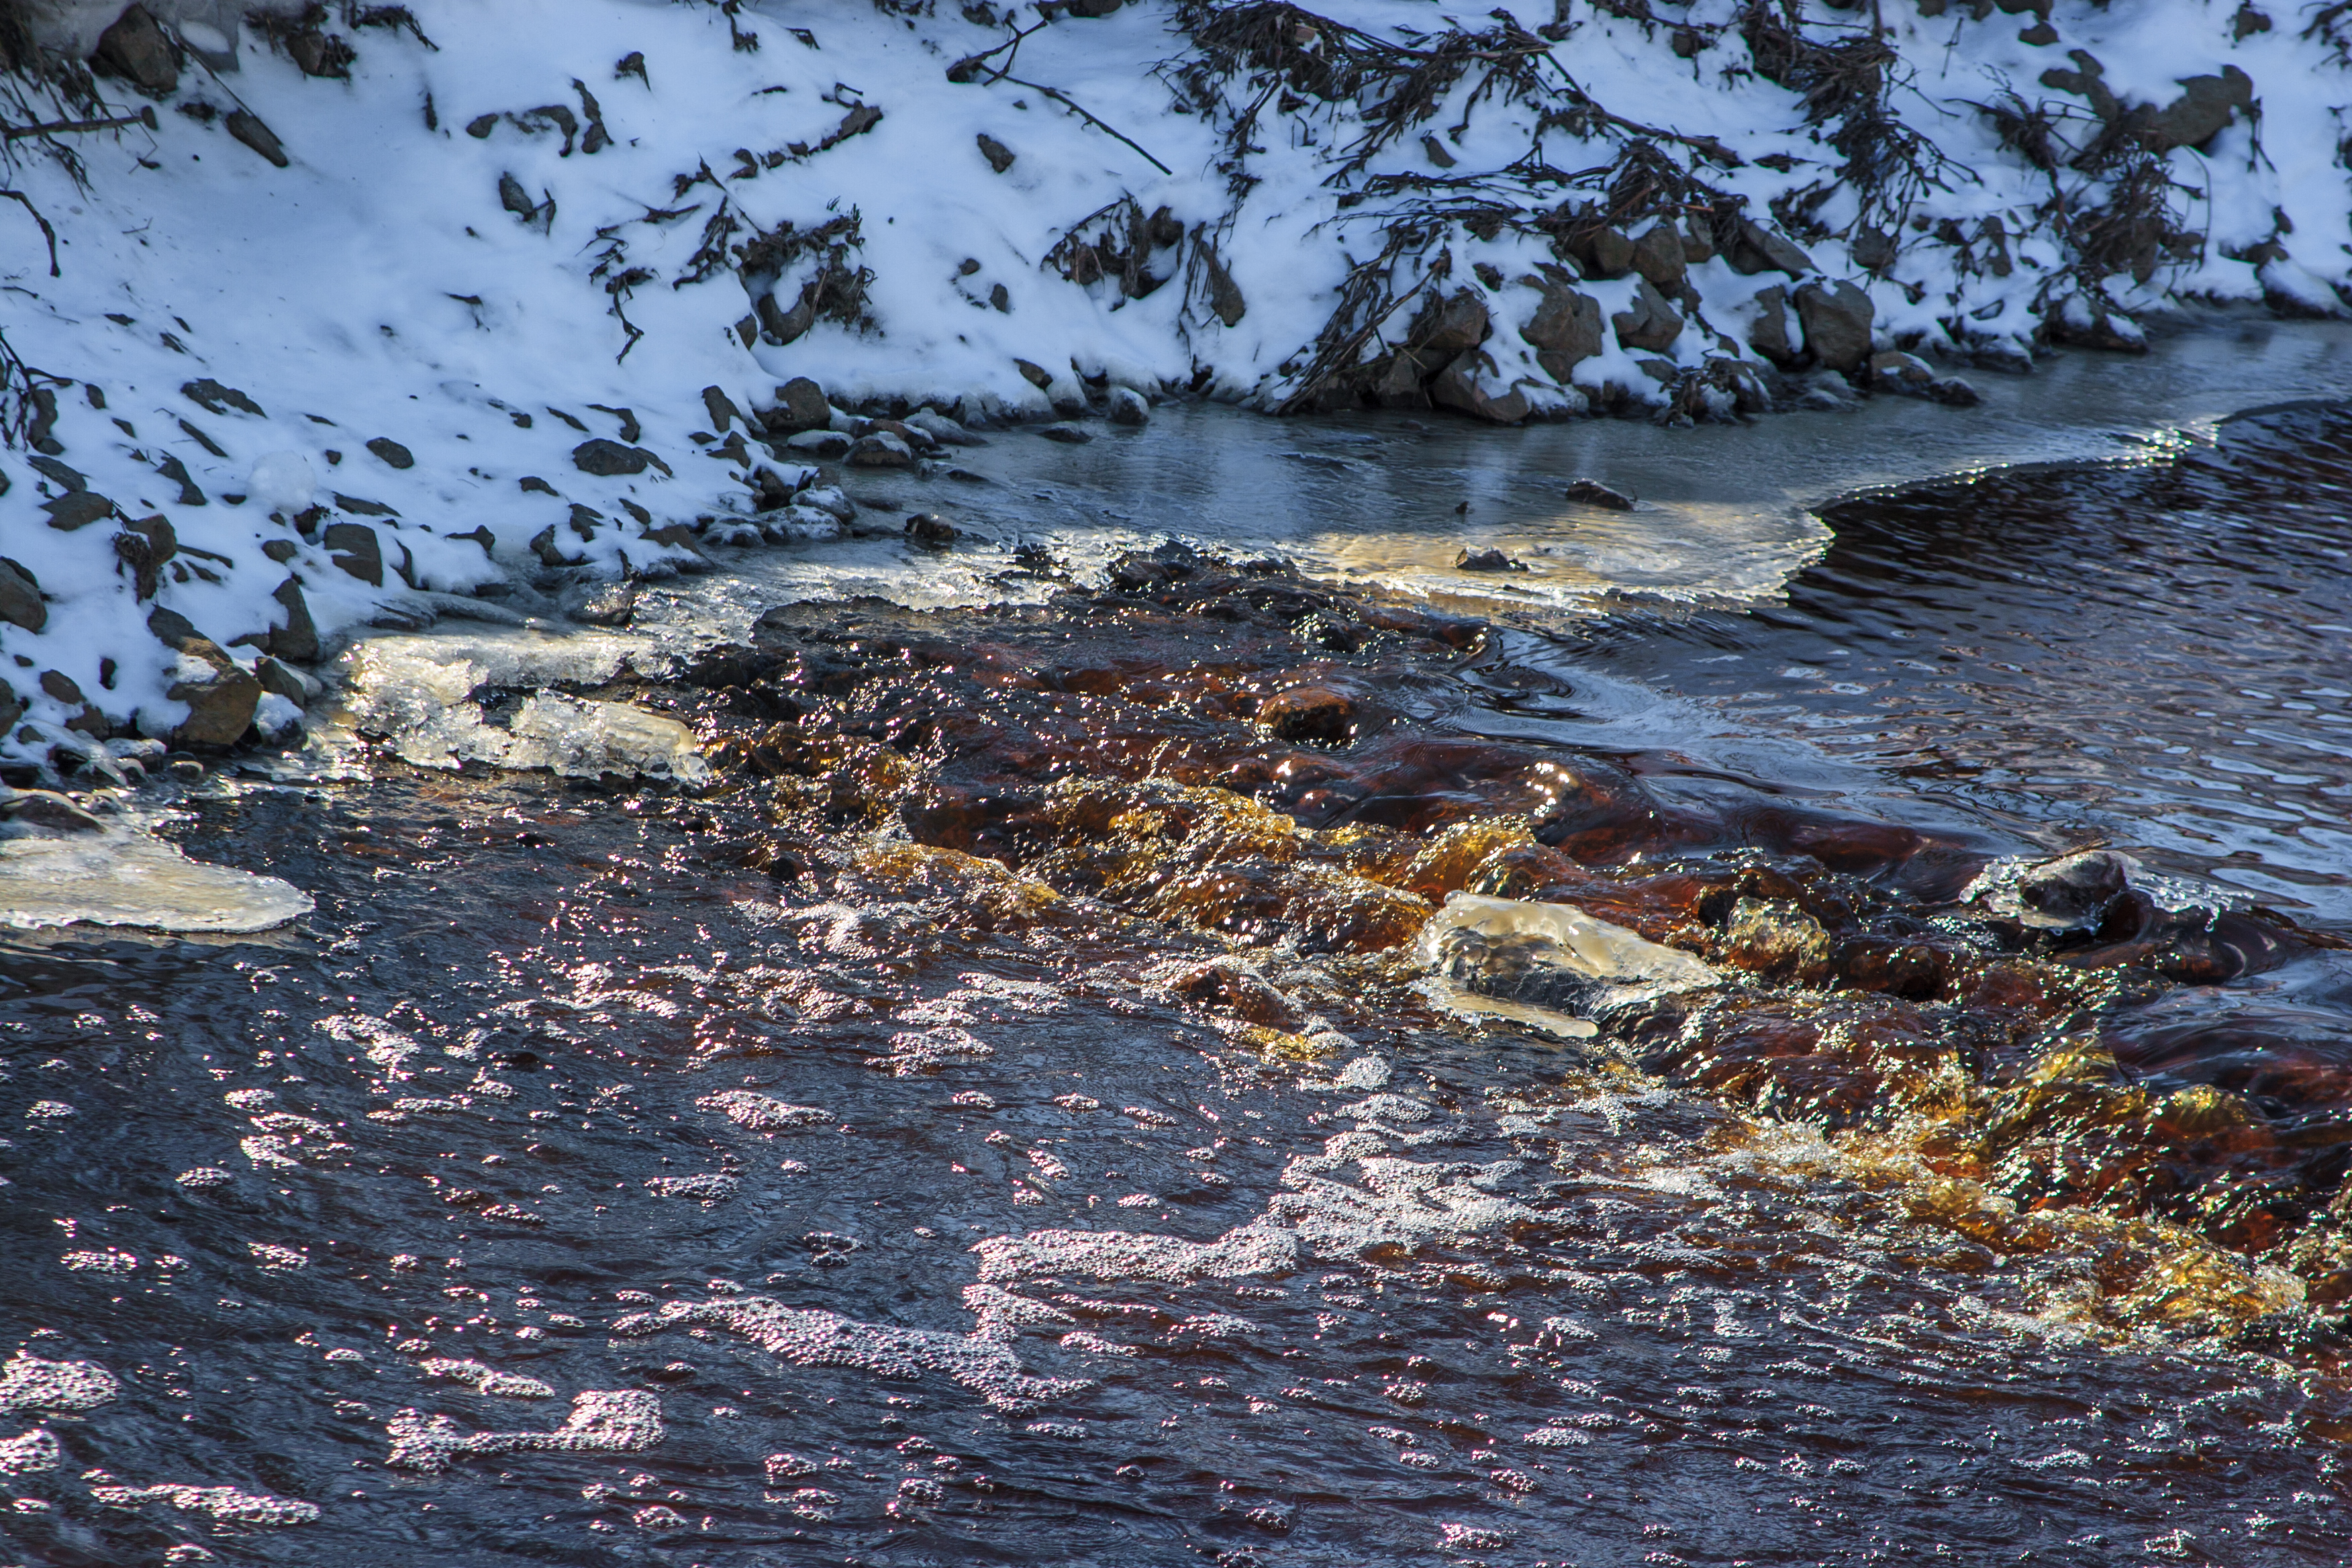
images, water, natural landscape, wood, lake, liquid, geological phenomenon, wind wave, landscape, fluvial landforms of streams, shore, snow, wildlife, rock, winter, soil, ocean, twig, wave, reflection, mountain river, coast, stream, mountain range, freezing, sound, rapid, sand, tide, sea, frost, beach